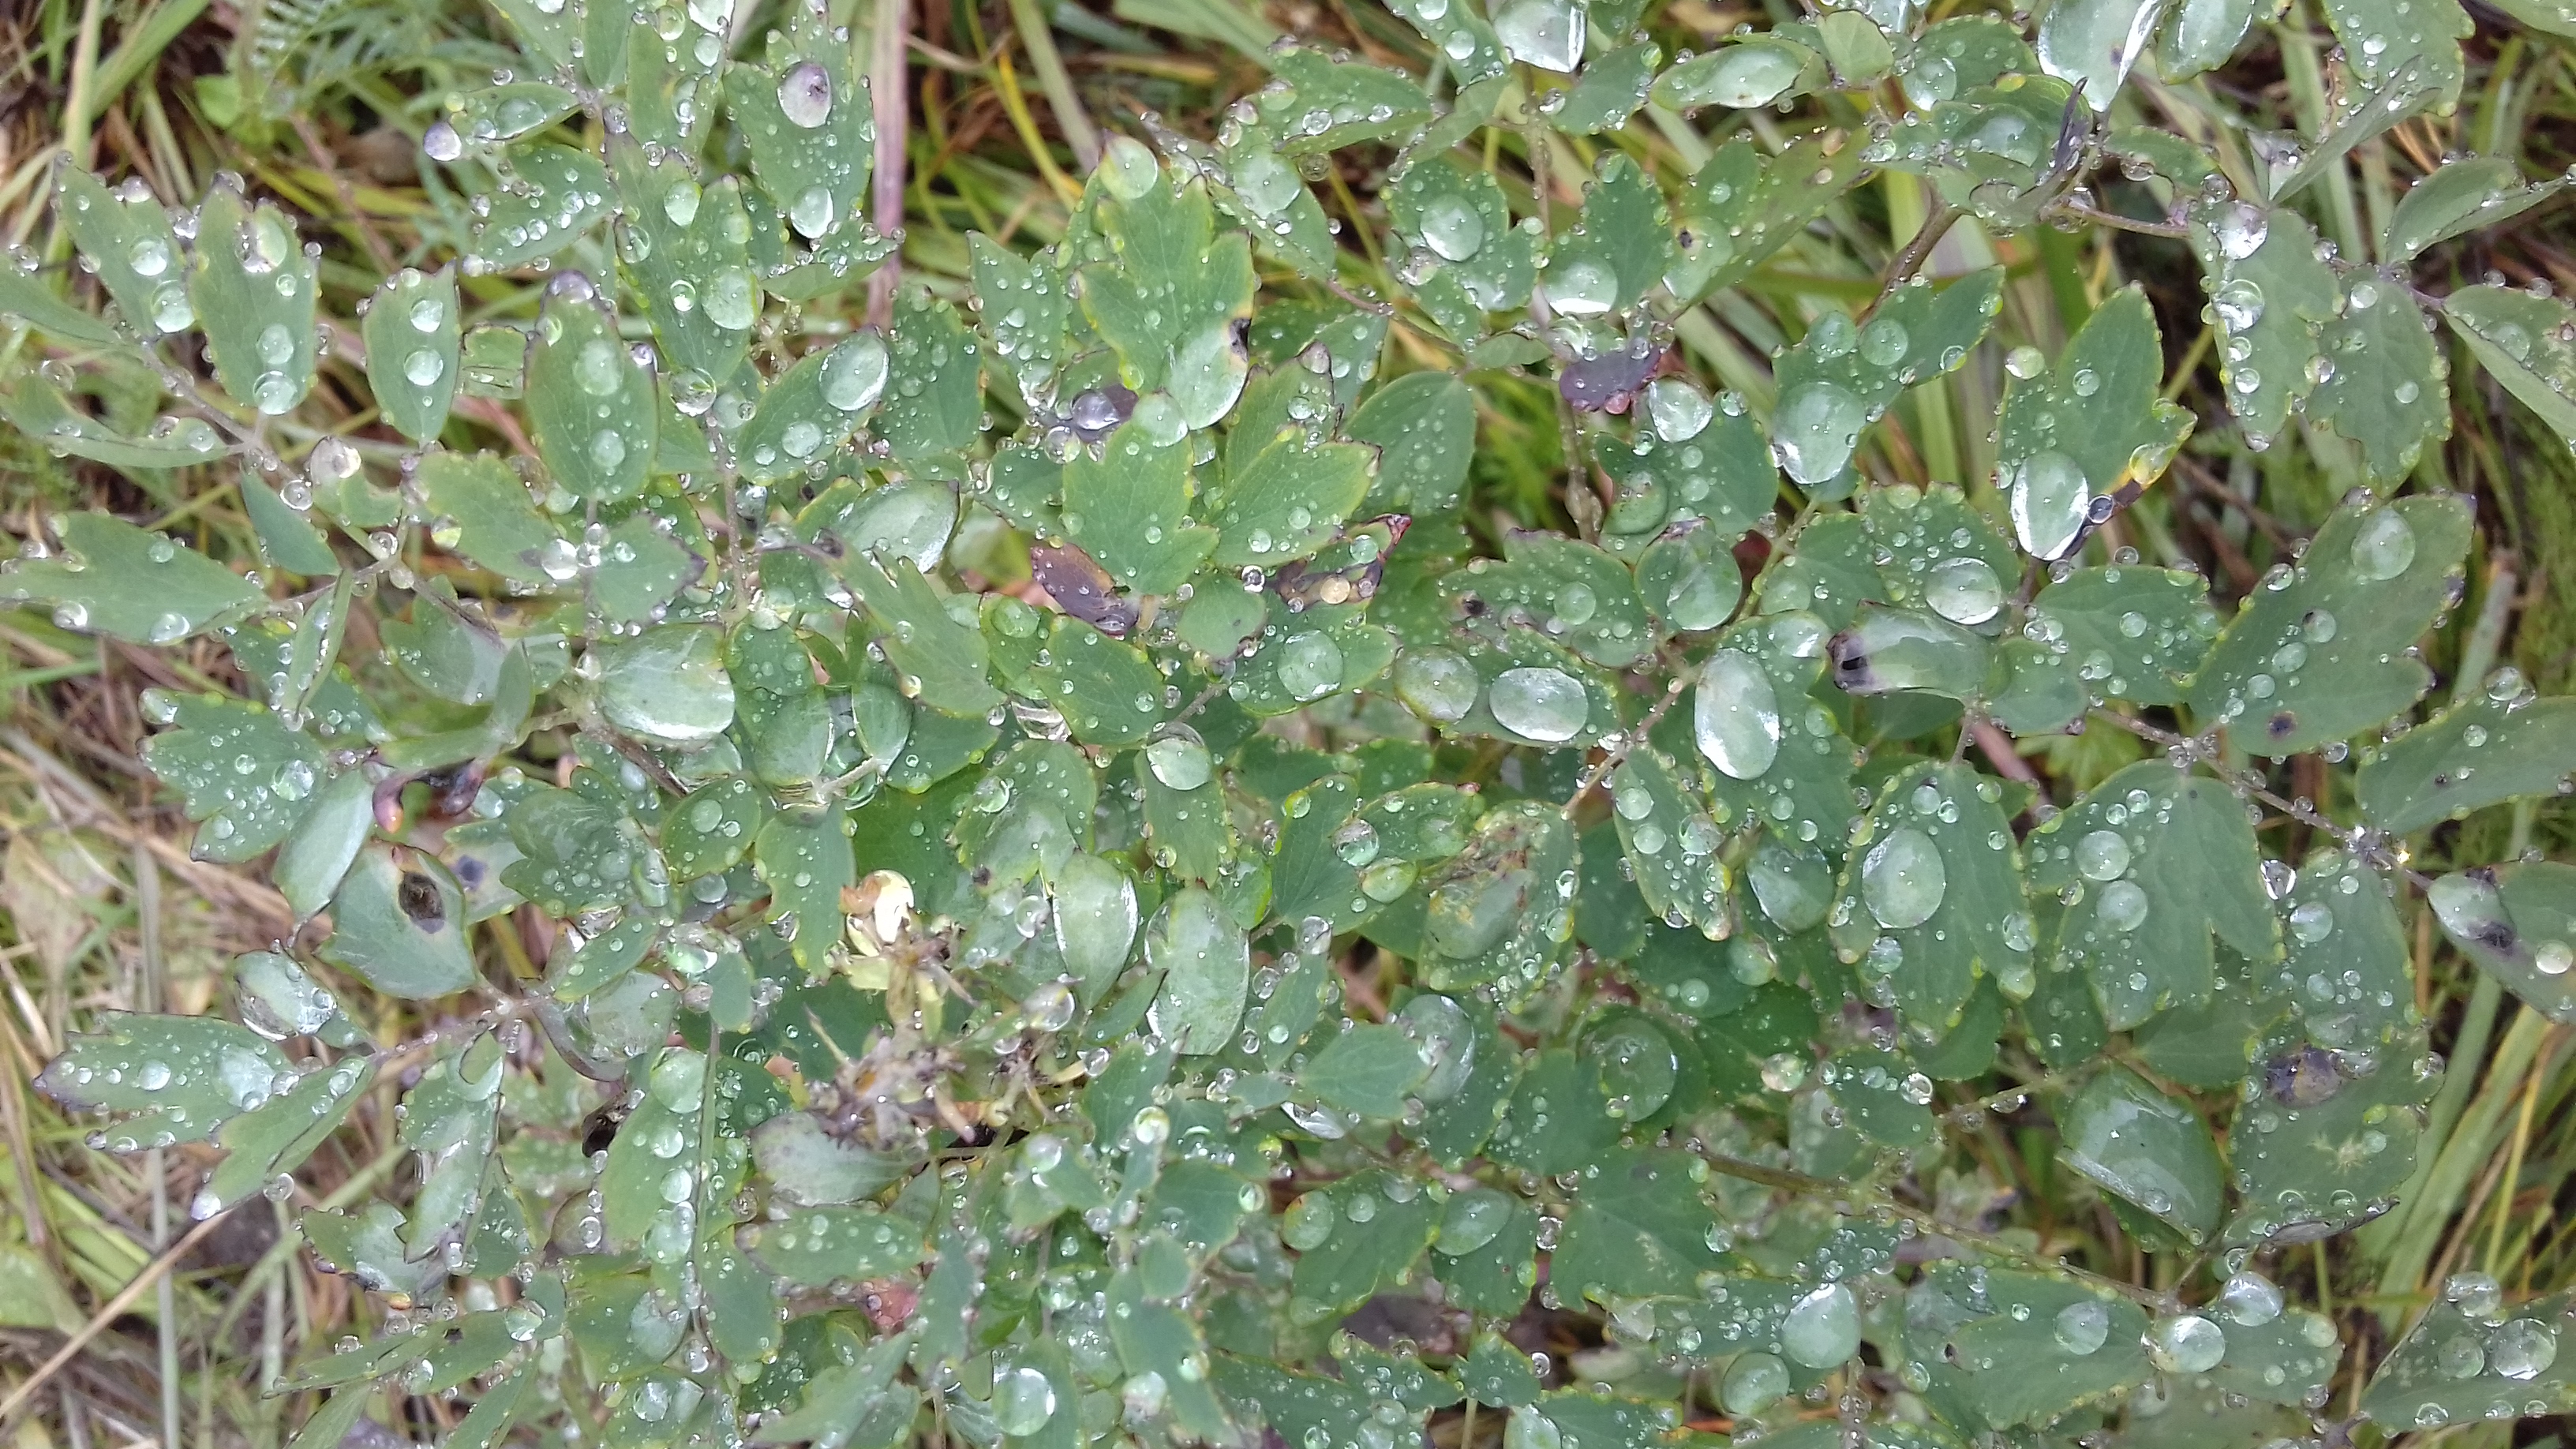
rain, nature, leaves, moisture, drop, terrestrial plant, dew, plant pathology, annual plant, precipitation, herbaceous plant, liverwort, drizzle